Relativity of simultaneity

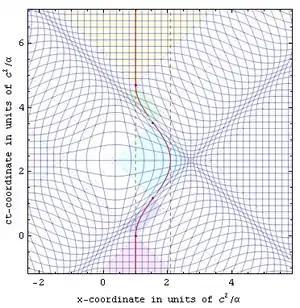
Roundtrip radar-time isocontours

The Lorentz-transform calculation above uses a definition of extended-simultaneity (i.e. of when and where events occur "at which you were not present") that might be referred to as the co-moving or "tangent free-float-frame" definition. This definition is naturally extrapolated to events in gravitationally-curved spacetimes, and to accelerated observers, through use of a radar-time/distance definition that (unlike the tangent free-float-frame definition for accelerated frames) assigns a unique time and position to any event.